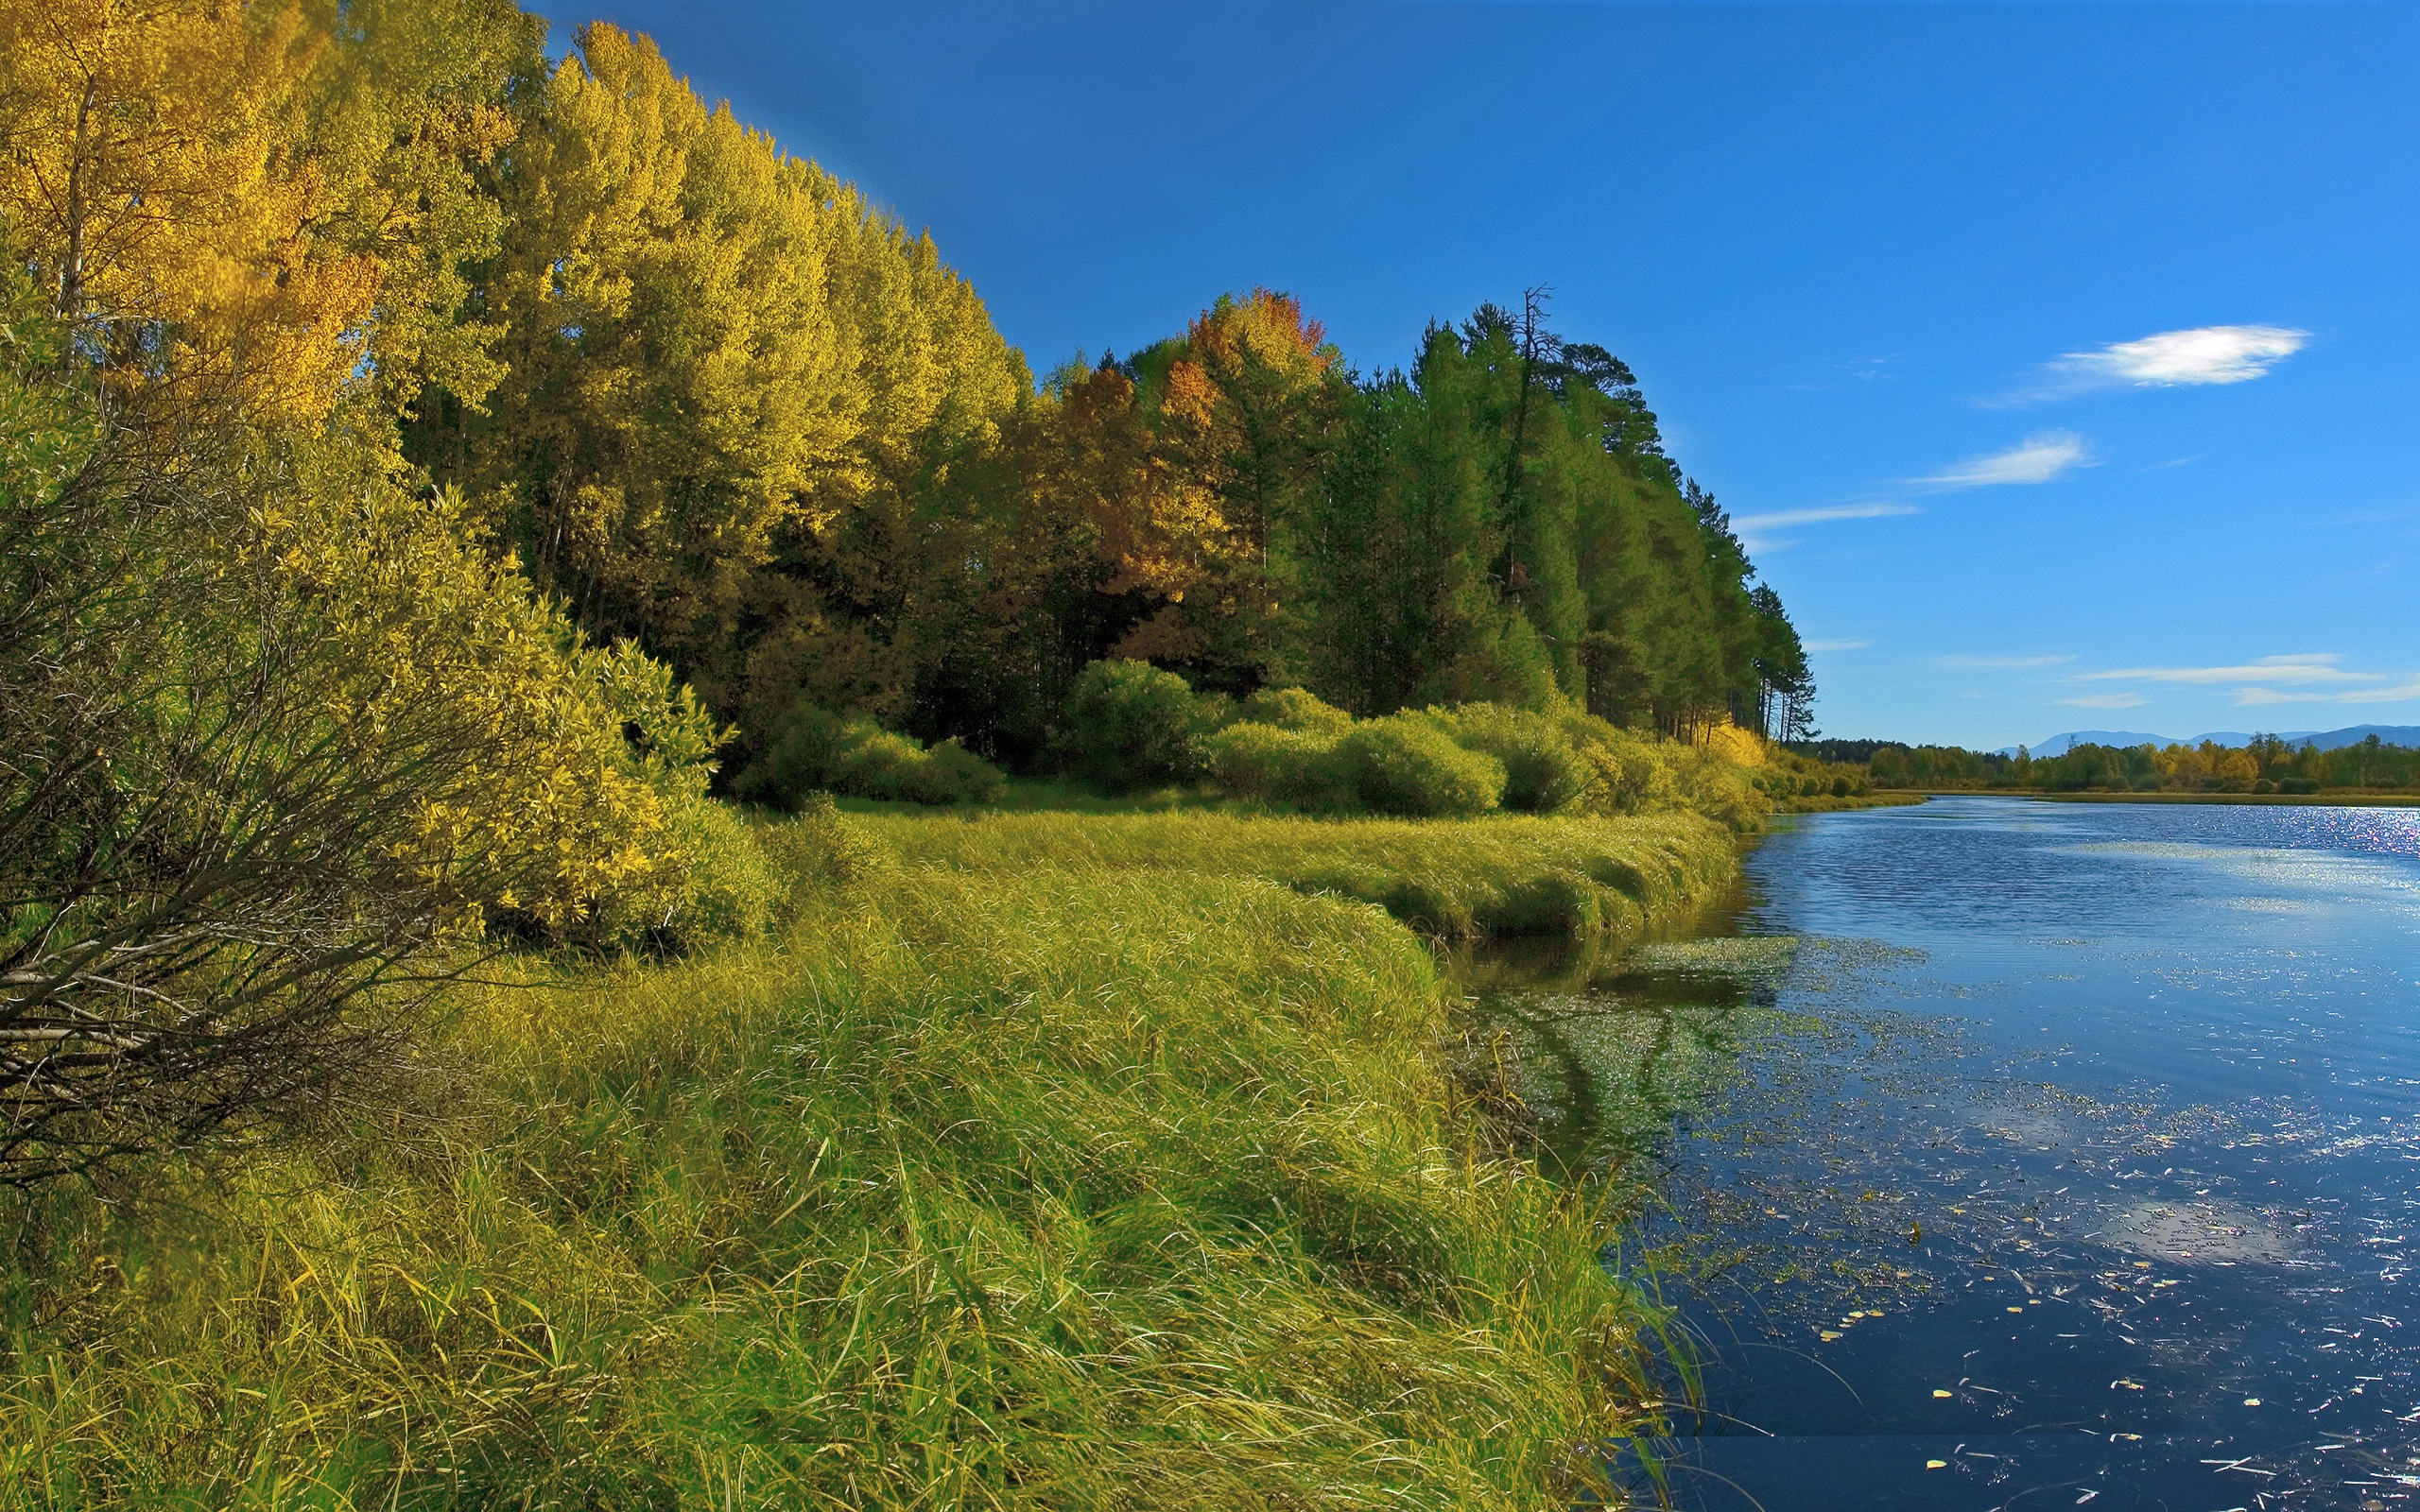
landscape, tree, water, nature, grass, wilderness, mountain, sky, meadow, leaf, fall, hill, lake, river, foliage, reflection, paradise, scenic, peaceful, autumn, scenery, reservoir, waterway, body of water, colours, loch, ecosystem, landform, geographical feature, clor